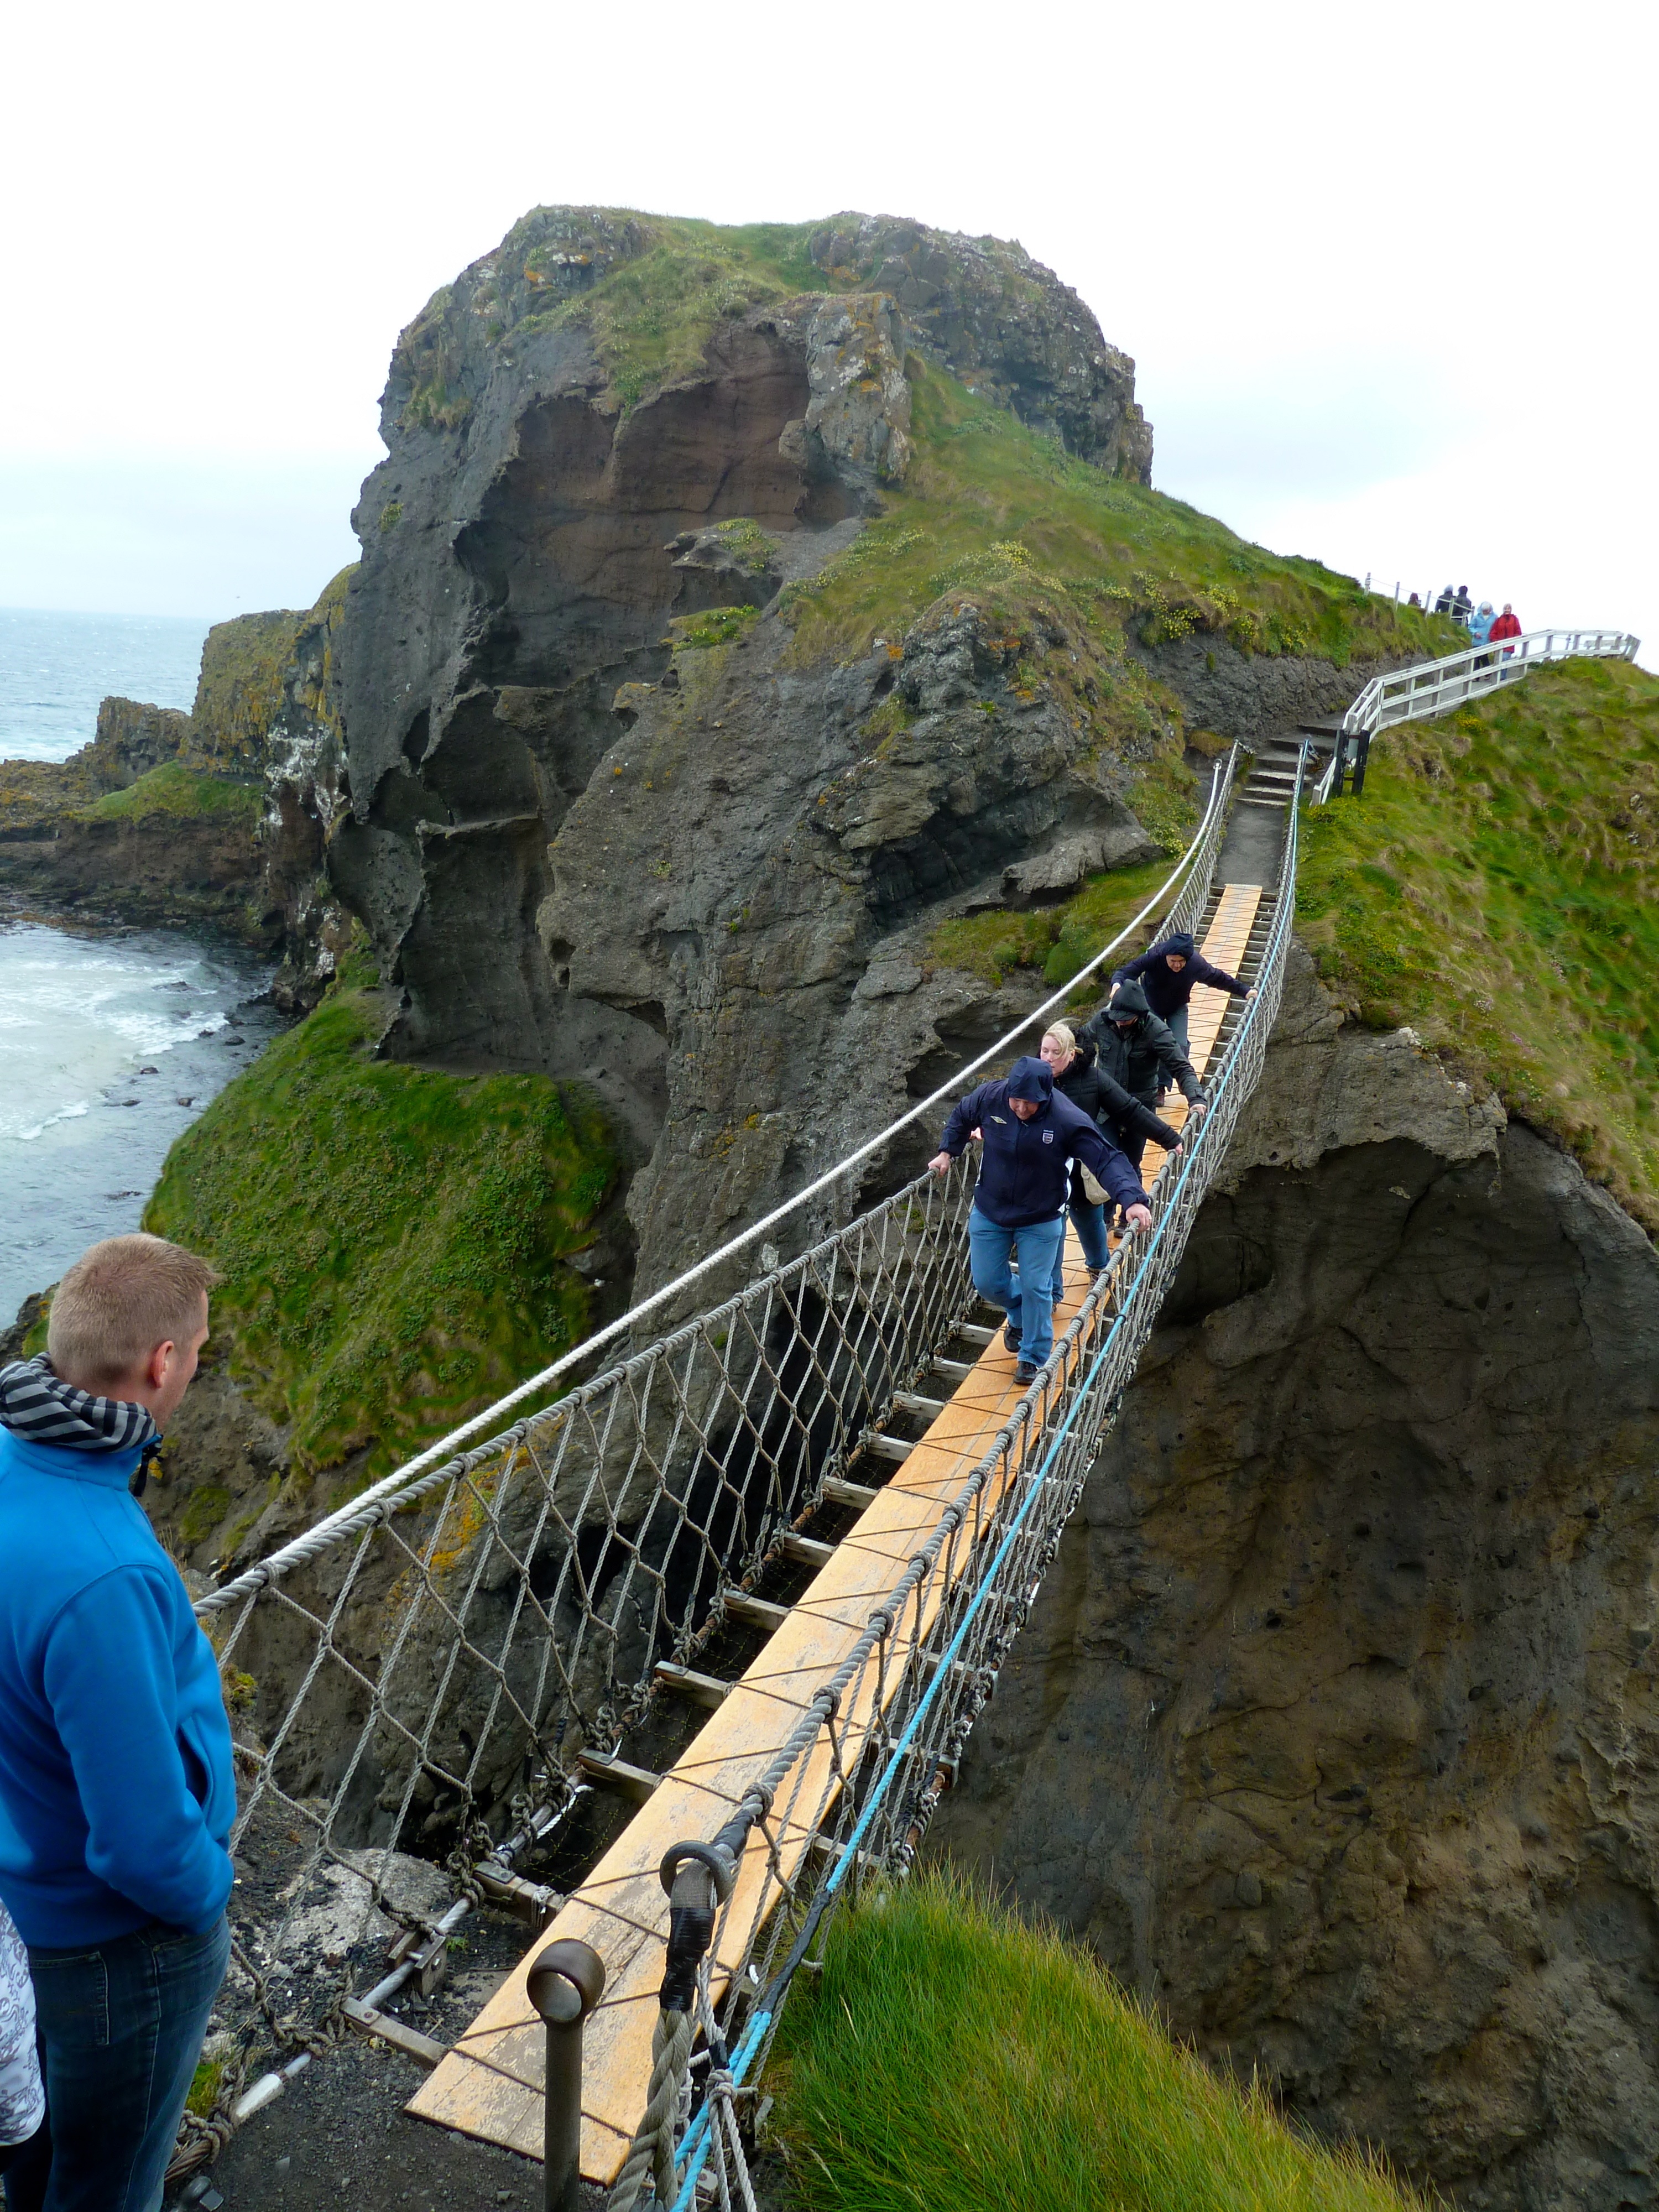
landscape, coast, nature, bridge, wind, walkway, suspension bridge, cliff, scenery, bay, reservoir, terrain, waterway, outside, tourists, danger, rope bridge, tourist attraction, pedestrian bridge, geological phenomenon